St. Germain dit Gauthier House

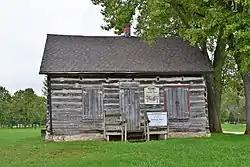
St. Germain dit Gauthier House

The St. Germain dit Gauthier House is located in Prairie du Chien, Wisconsin.